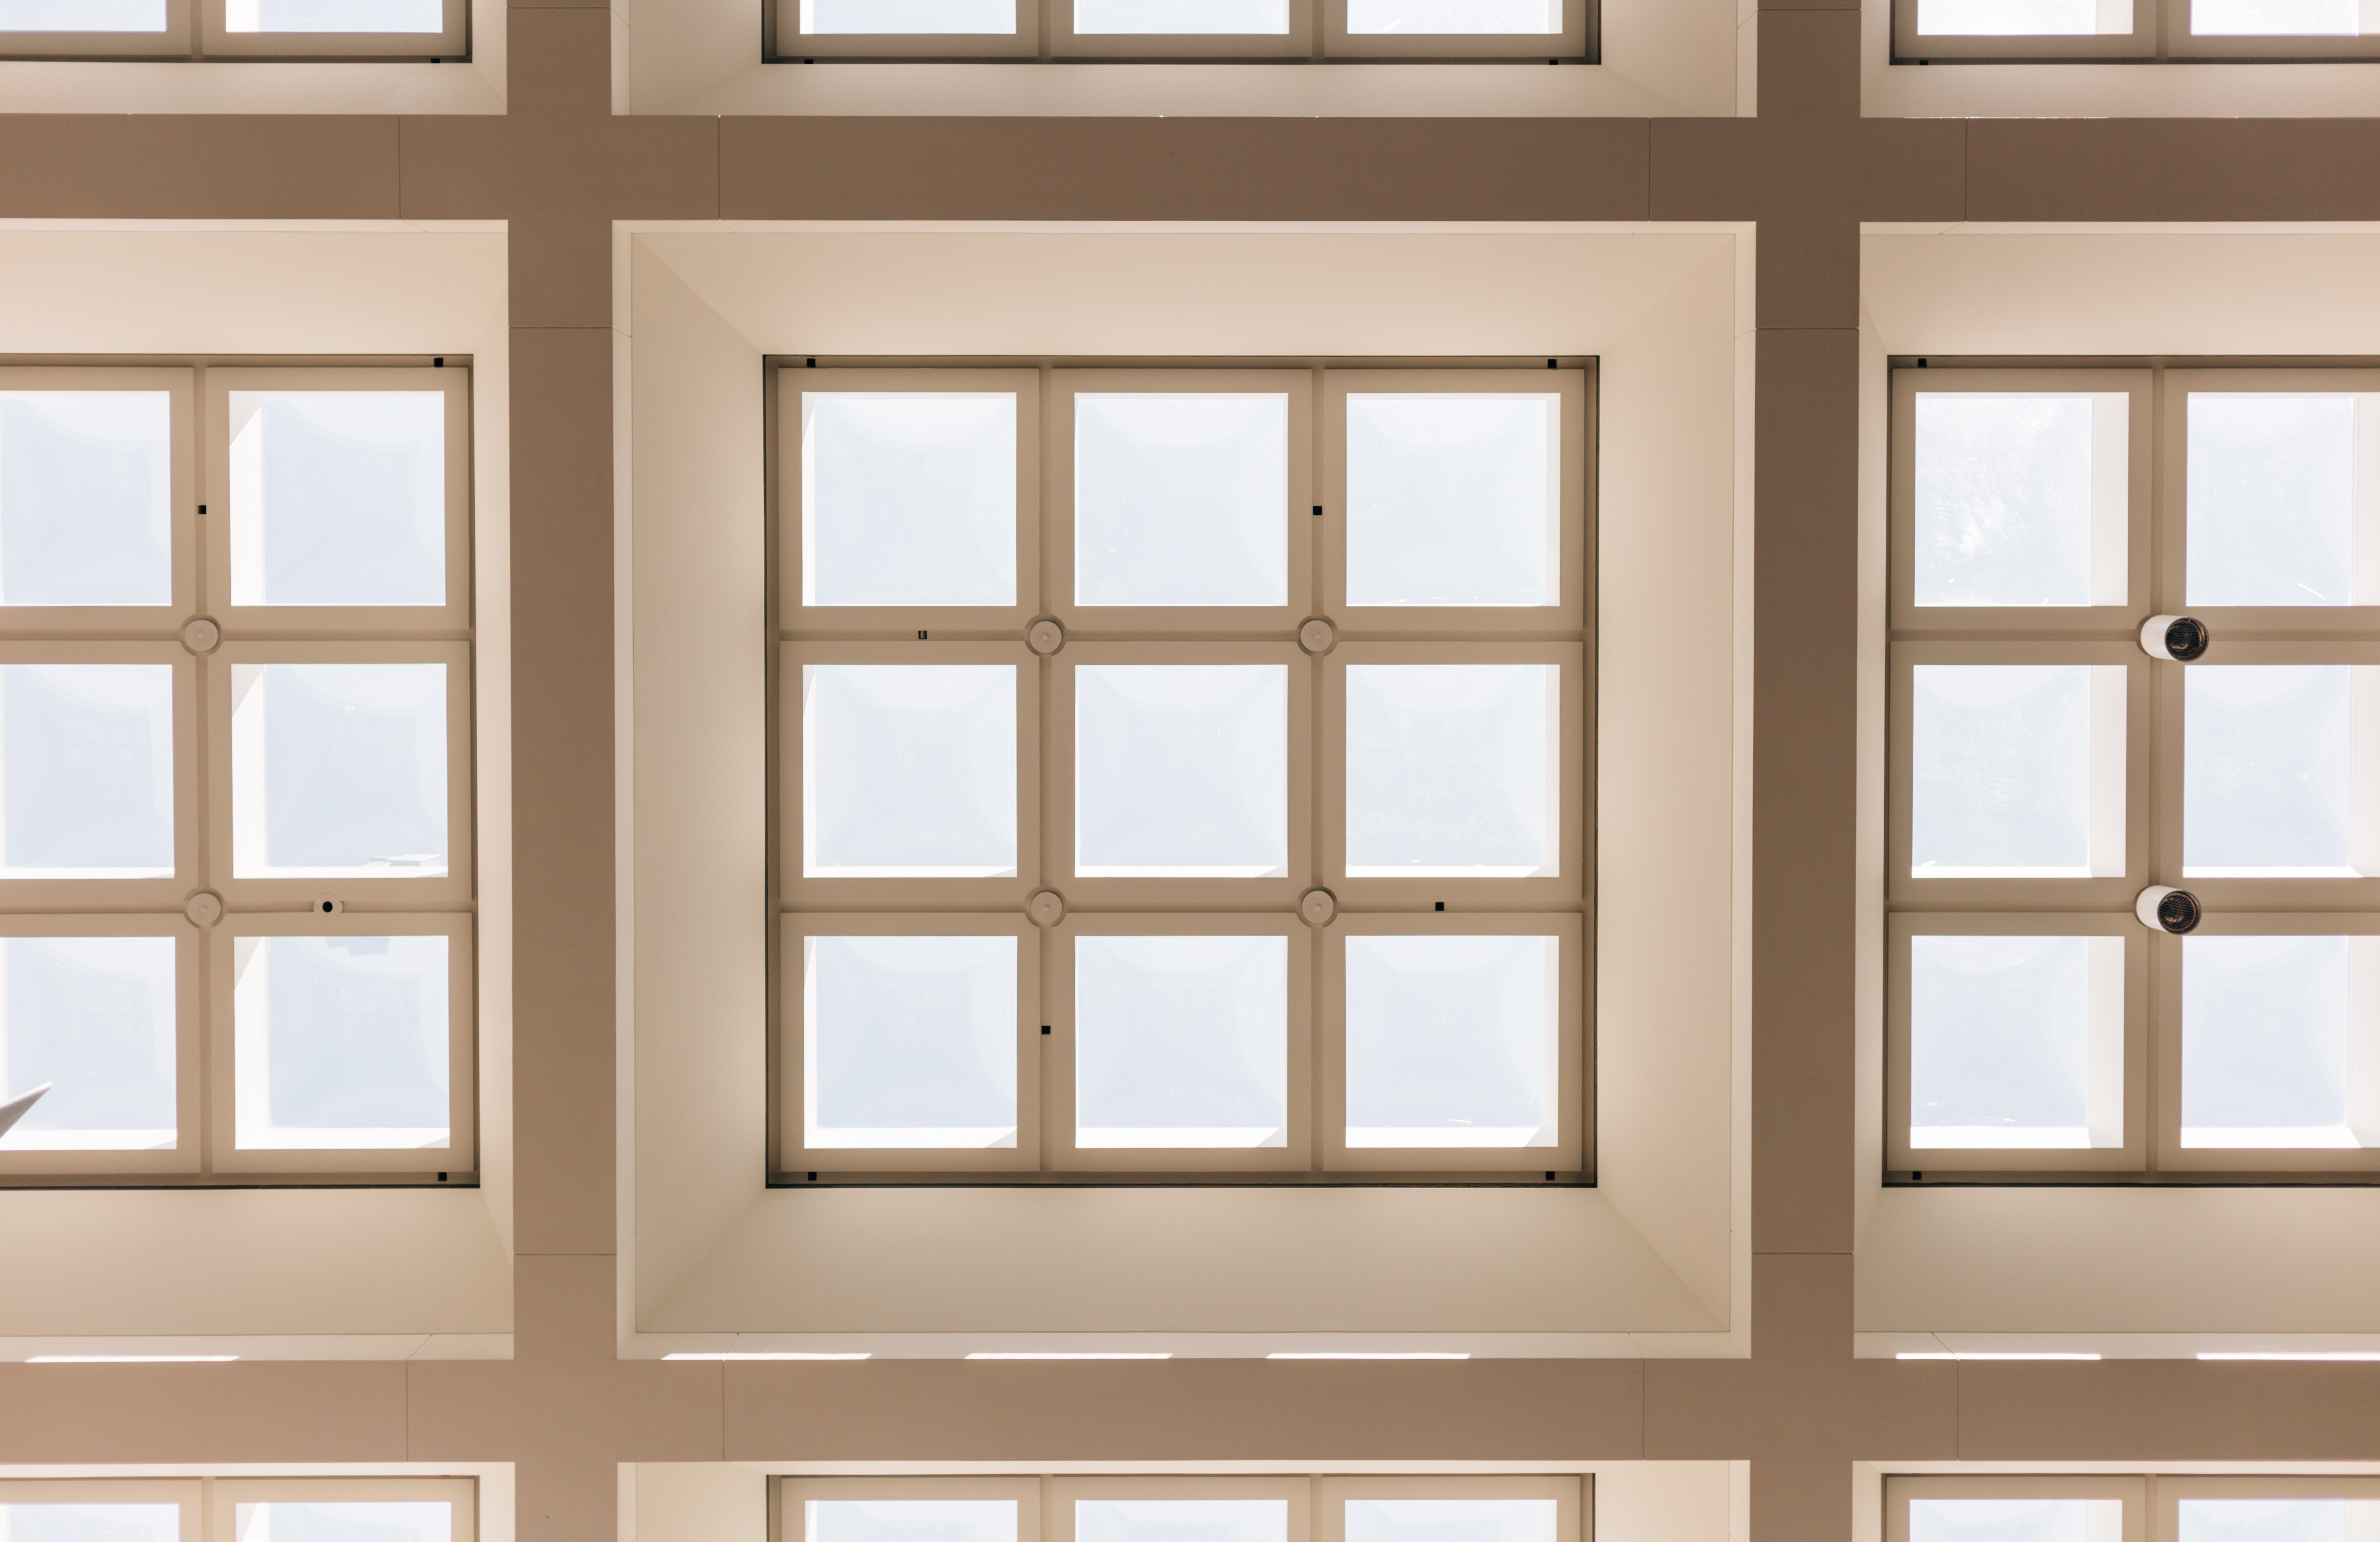
wood, floor, window, ceiling, facade, door, interior design, design, hardwood, daylighting, window covering, sash window